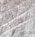
Surface type: concrete